Picturesque

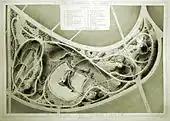
Map of Parc des Buttes Chaumont 1867, built according to plans by Adolphe Alphand

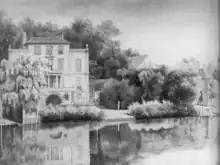
Pope's villa at Twickenham, showing the grotto, from a watercolour produced soon after Alexander Pope's death

Though seemingly vague and far away, the Far East, China and Japan, played a considerable role in inspiring a taste for the picturesque. Sir William Temple (1628–1699) was a statesman and essayist who traveled throughout Europe. His essay "Upon the Gardens of Epicurus; or Of Gardening, in the Year 1685" described what he called the taste of the "Chineses" [sic] for a beauty without order.